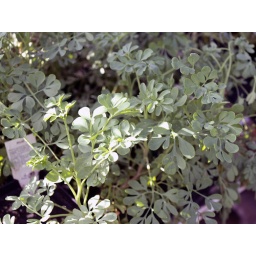
Rue - in wormwood family, butterfly host plant 2.25